Reg Smythe

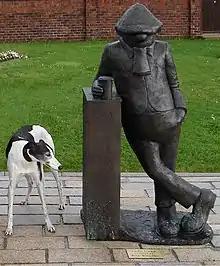
Statue in Hartlepool, England

Smythe was honored with numerous awards, including Best British Cartoon Strip every year from 1961 to 1965 and major awards in Italy (1969, 1973, 1978). In the US he received the National Cartoonists Society's Best Strip award in 1974.